Nippon Steel

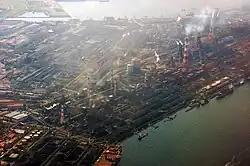
Kimitsu Steel Works

Nippon Steel traces its roots to Japan Iron & Steel Co., Ltd. (日本製鐵, "Nihon Seitetsu"), established in 1934 through the merger of the Yahata Steel Works and several other steel producers with blast furnaces. In 1950, the company's steel production business was split into two companies: Yawata Iron & Steel (八幡製鉄, "Yawata Seitetsu") and Fuji Iron & Steel (富士製鉄, "Fuji Seitetsu").